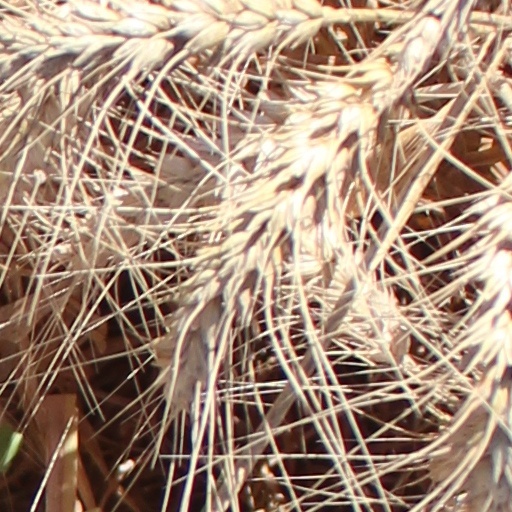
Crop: wheat